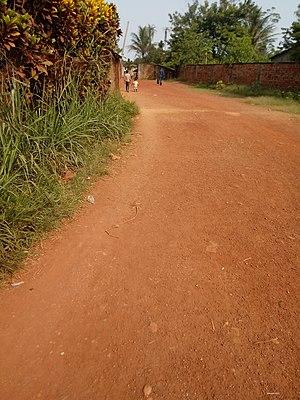
Lubutu est une localité, chef-lieu du territoire éponyme de la province du Maniema en République démocratique du Congo.